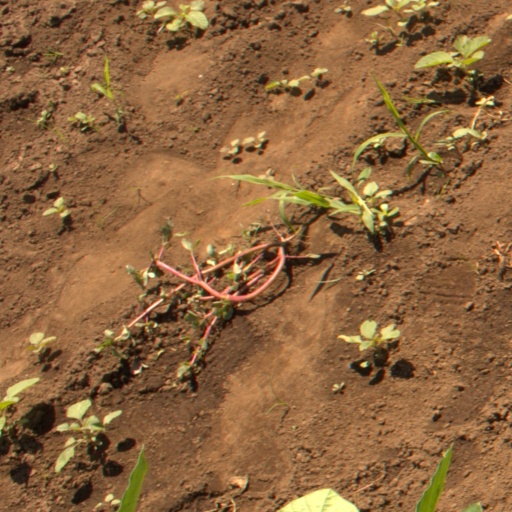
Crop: soybean